Breakfast Point

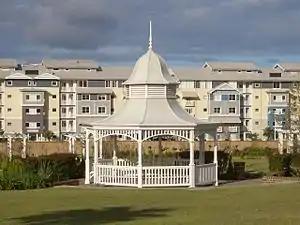
Park at Breakfast Point

Breakfast Point is a suburb in the Inner West of Sydney, in the state of New South Wales, Australia. Breakfast Point is located 16 kilometres west of the Sydney central business district. It is in the local government area of the City of Canada Bay. People from Breakfast Point are colloquially called Breakfast Pointers.